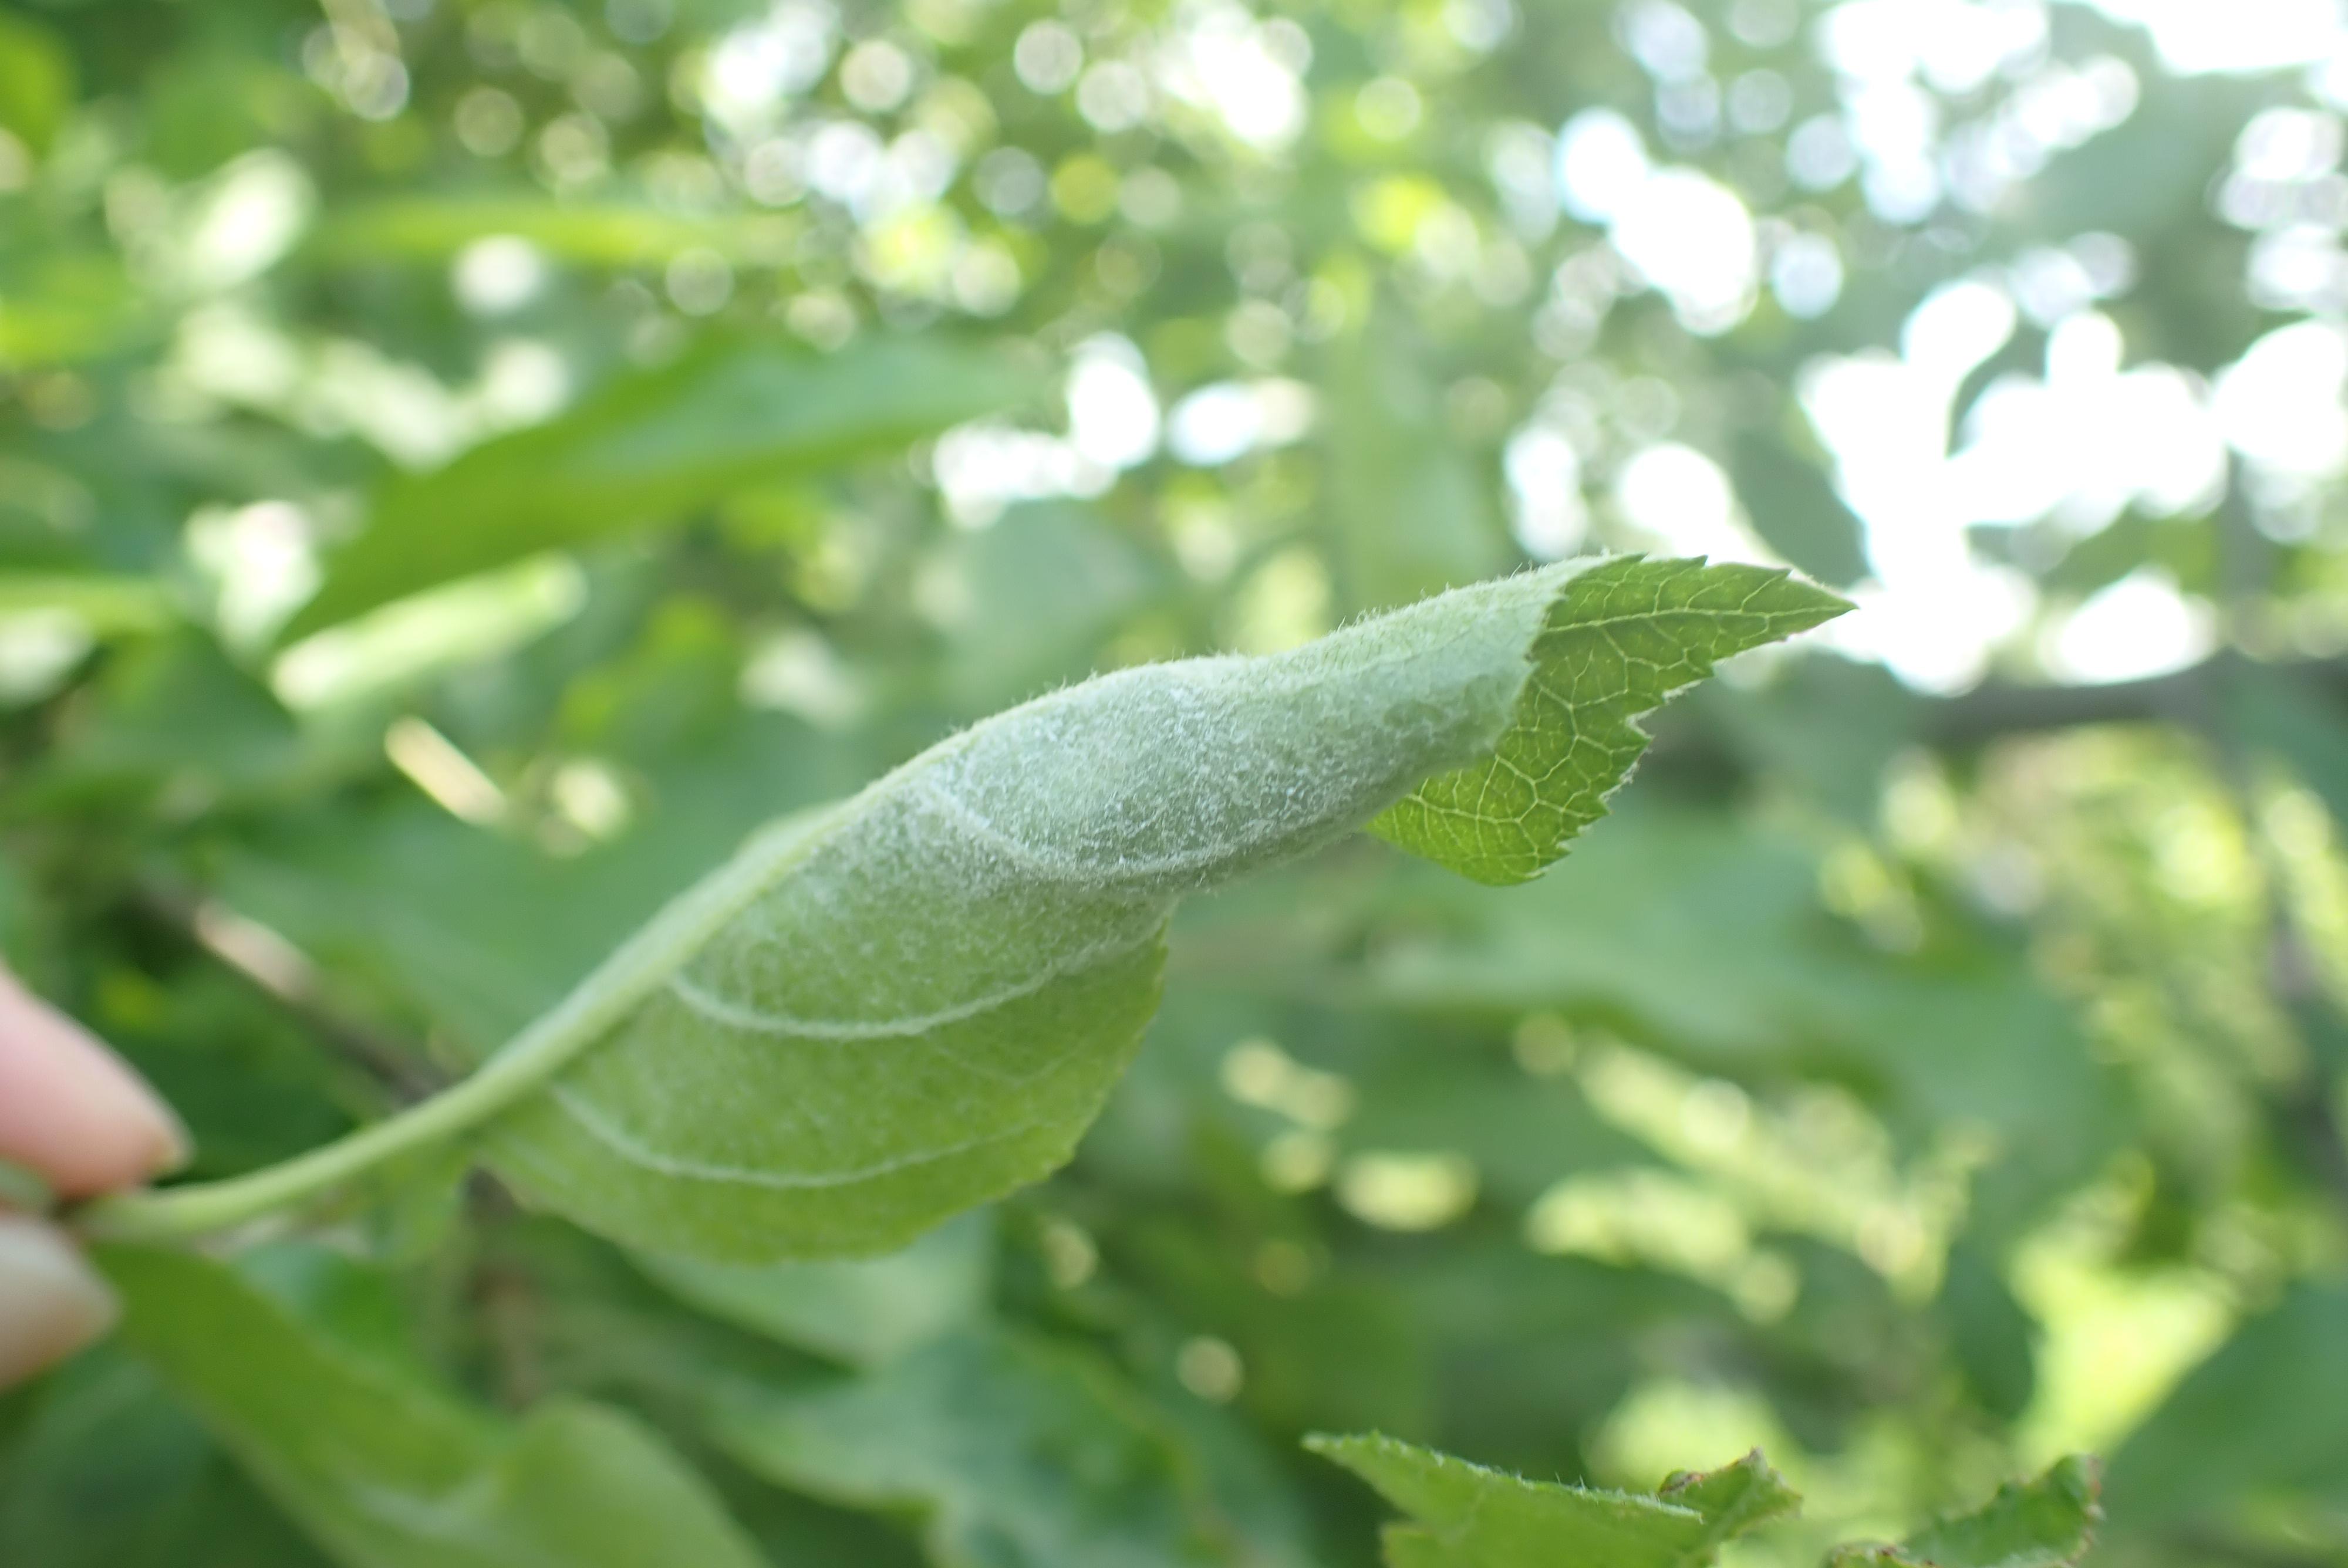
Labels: powdery_mildew